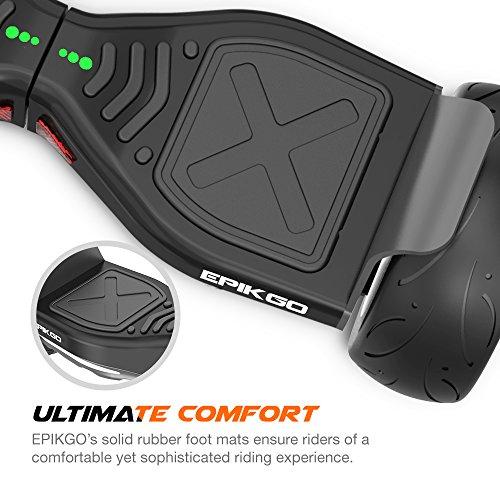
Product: EPIKGO Sport Balance Board Self Balance Scooter Hover Balancing Board -UL2272 Certified, All-Terrain 8.5” Racing Wheels, 400W Dual-Motor,LG Smart Battery, Board Hover Over Tough Road Condition-Black
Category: Sports & Outdoors | Outdoor Recreation | Skates, Skateboards & Scooters | Scooters & Equipment | Scooters | Self Balancing Scooters
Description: UL 2272 Certified EPIKGO board with UL2271 Certified LG Smart Battery.
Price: $199.00
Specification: Product Dimensions:         31 x 12 x 12 inches ; 33 pounds    |Shipping Weight: 41.2 pounds (View shipping rates and policies)|ASIN: B01IB28ZFA|Item model number: EPIKGO Sport|    #287    in Self Balancing Scooters